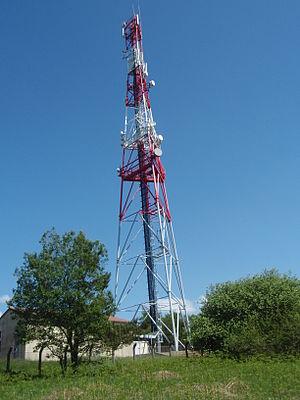
Royère-de-Vassivière Antenne au sommet du Signal du Picq
Radio Vassivière est une radio associative qui diffuse ses programmes sur le territoire de la montagne limousine, du plateau de Millevaches et ses alentours, à cheval sur les trois départements du Limousin. Elle opère sur deux fréquences, d'abord sur le secteur de Vassivière, et aussi sur le secteur d'Ussel.